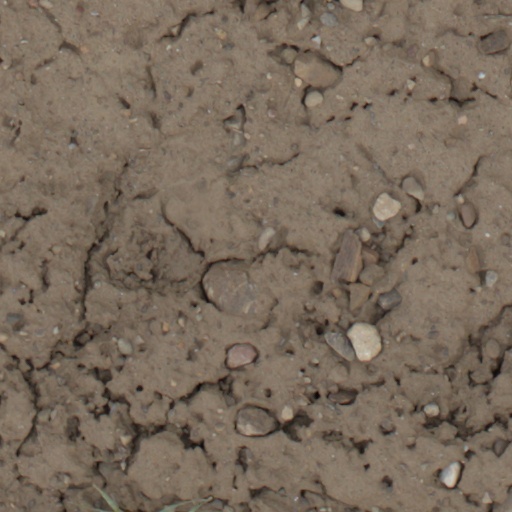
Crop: wheat